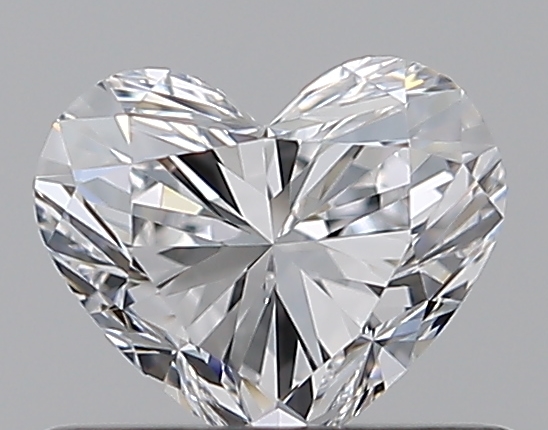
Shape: heart
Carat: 0.51
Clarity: IF
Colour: D
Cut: EX
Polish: EX
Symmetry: VG
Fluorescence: F
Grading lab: GIA
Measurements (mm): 4.68 x 5.57 x 3.3